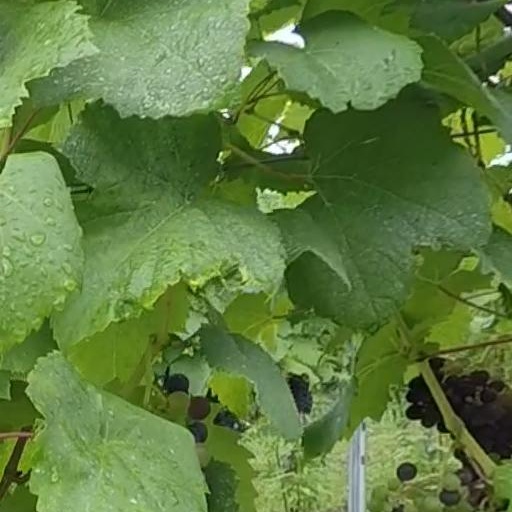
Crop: grape